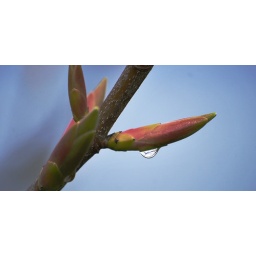
this water droplet hangs from the bud of a mature sycamore tree in helvick, co waterford.